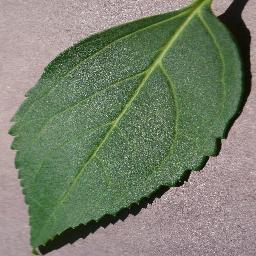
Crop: cherry
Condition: (including_sour)_healthy